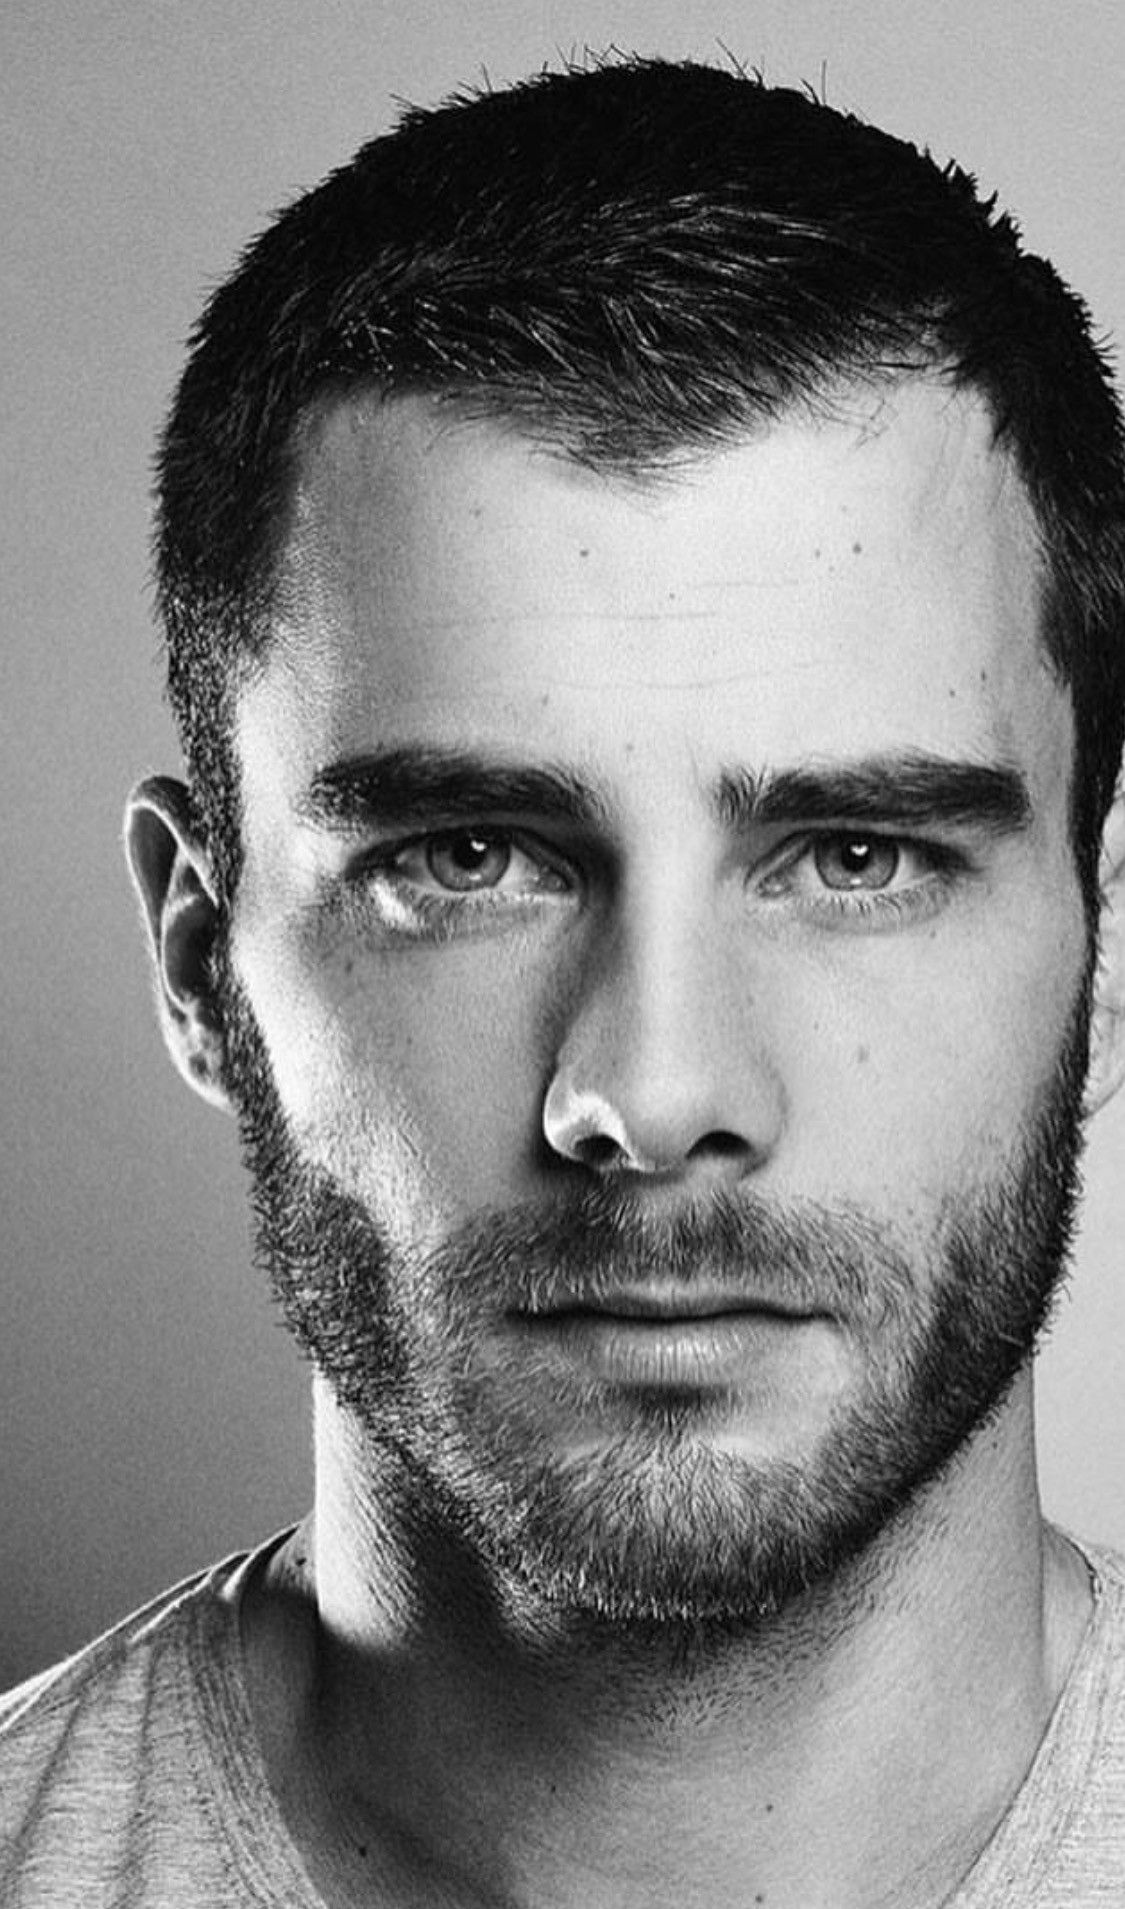
Portrait style: Real Portrait